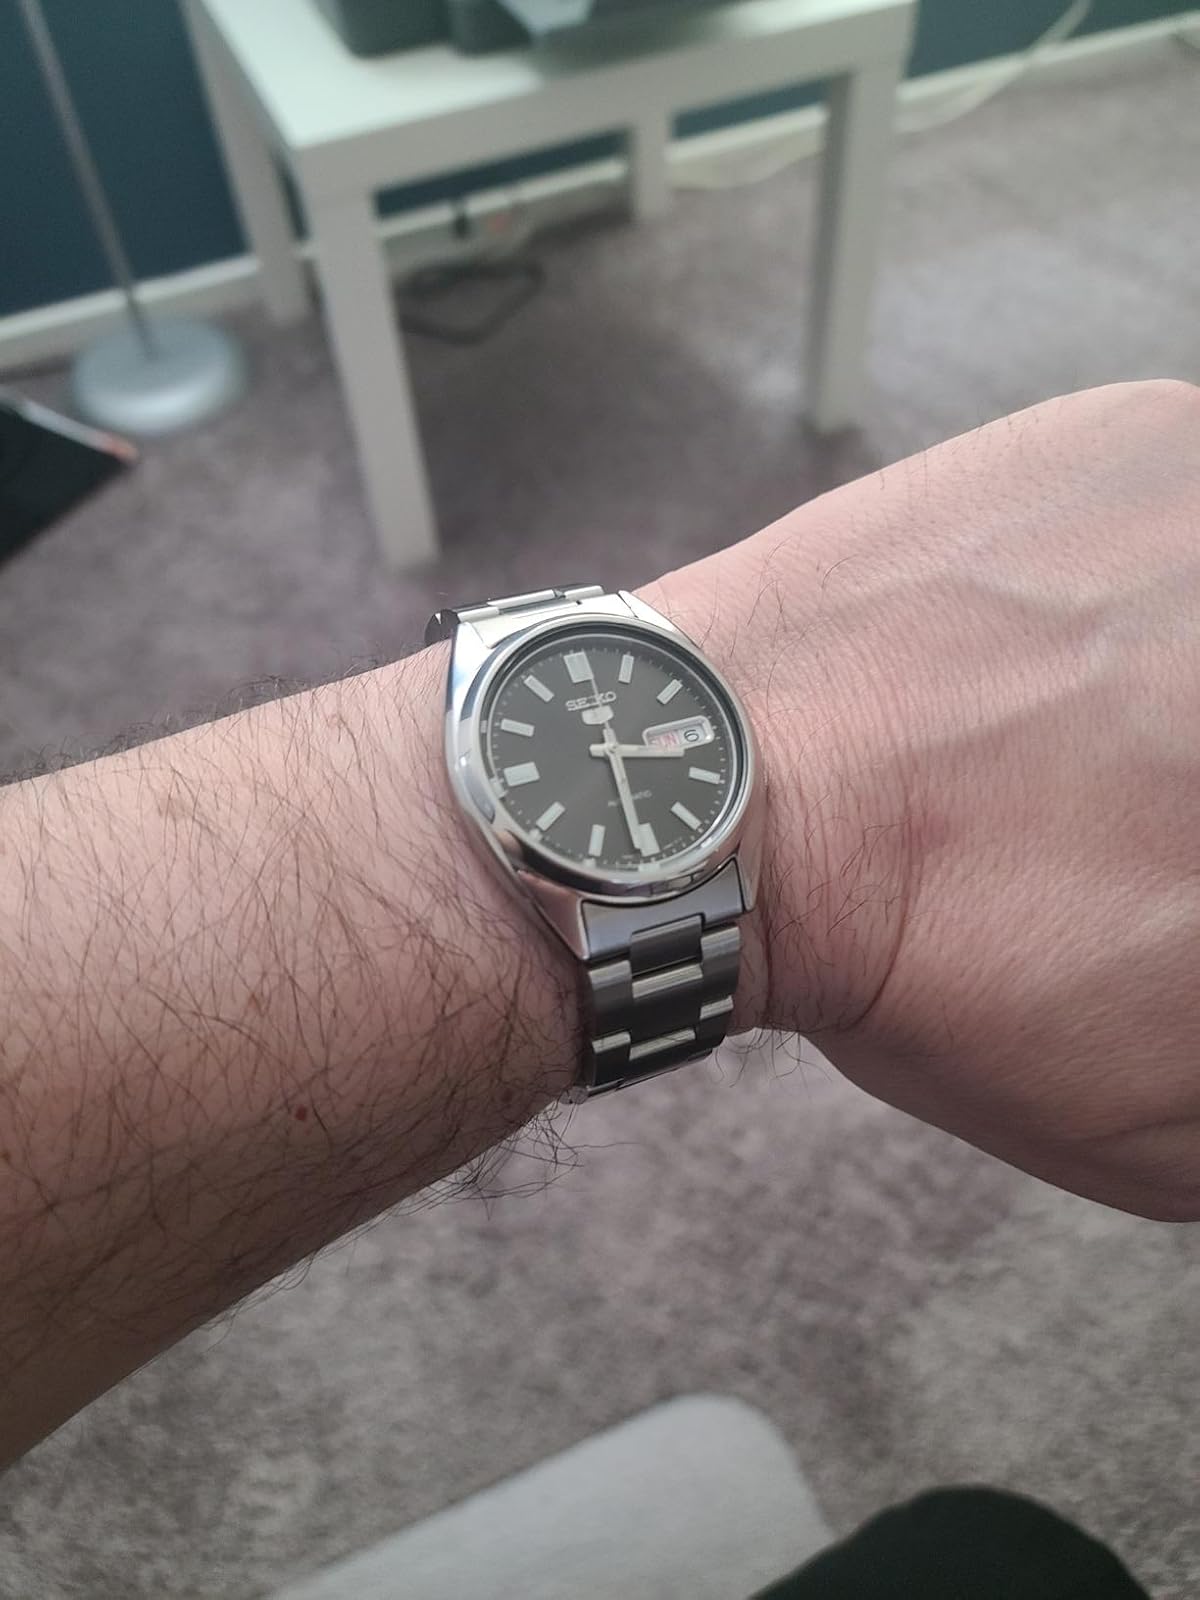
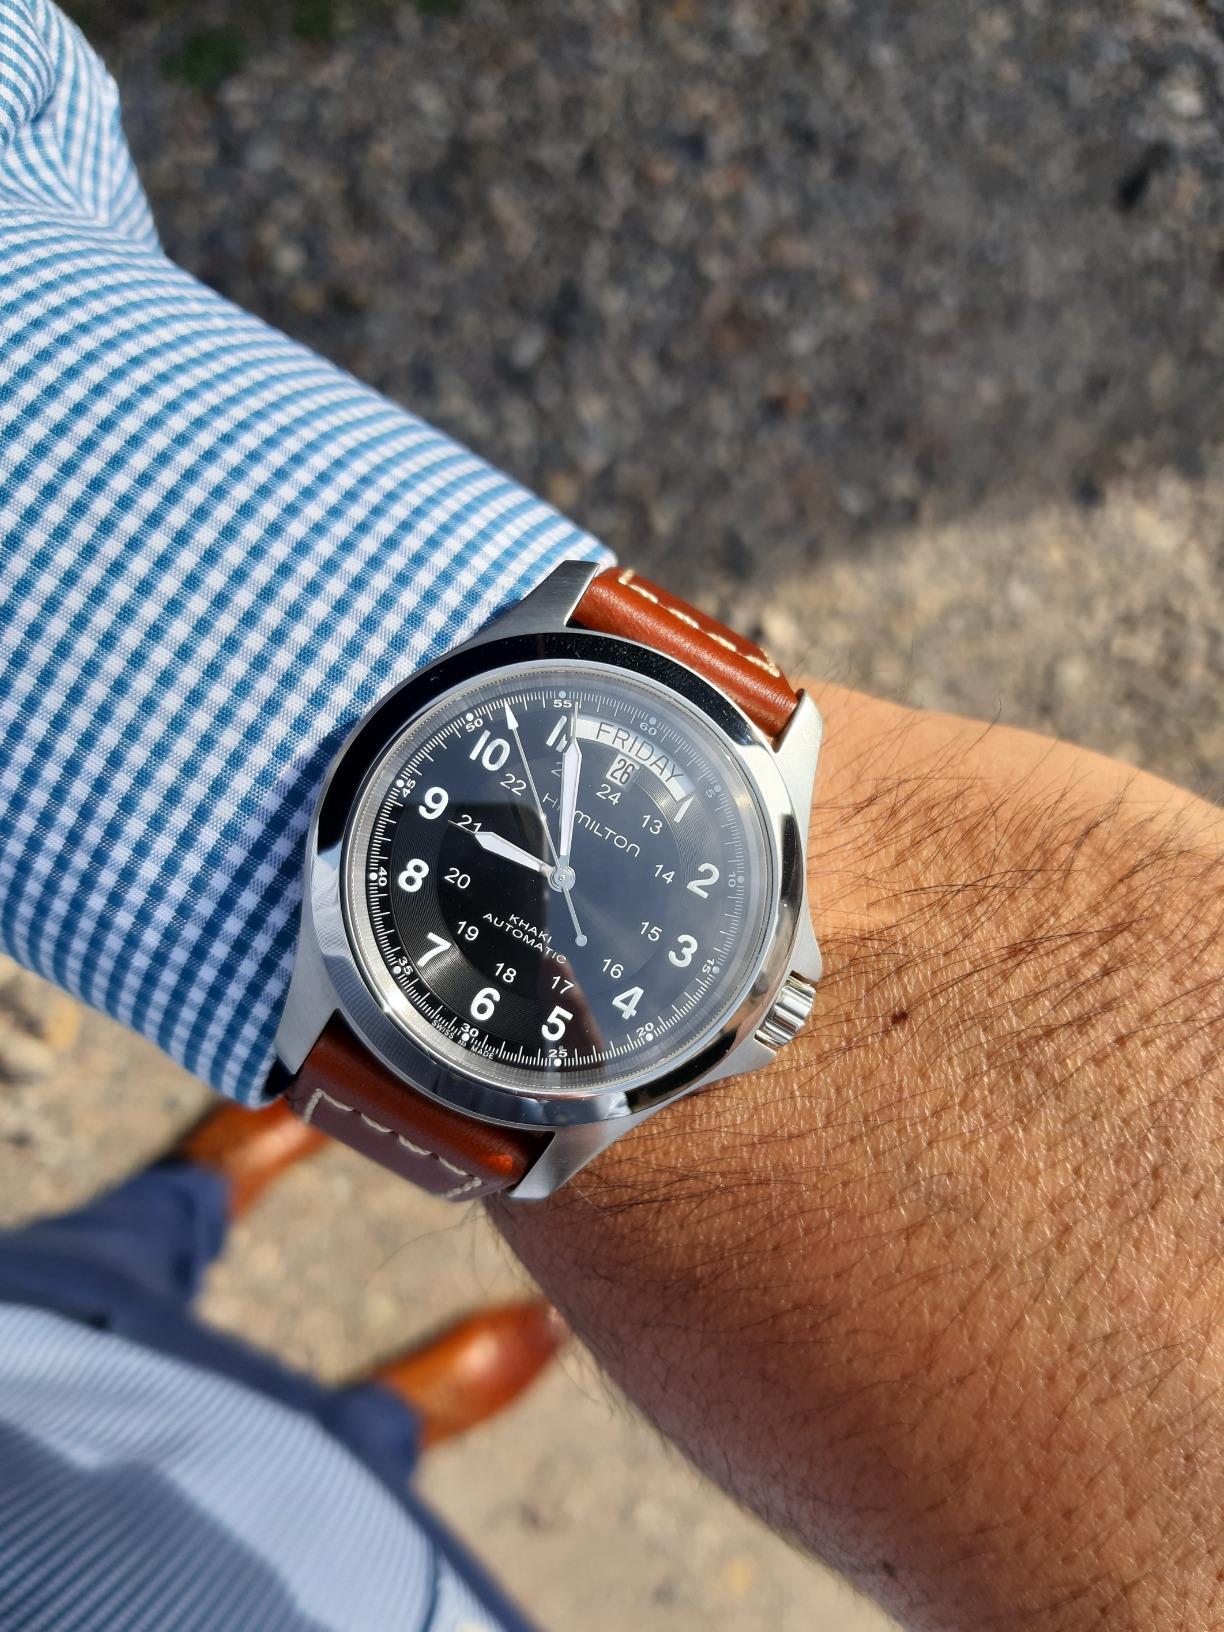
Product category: accessories_watch
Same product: no